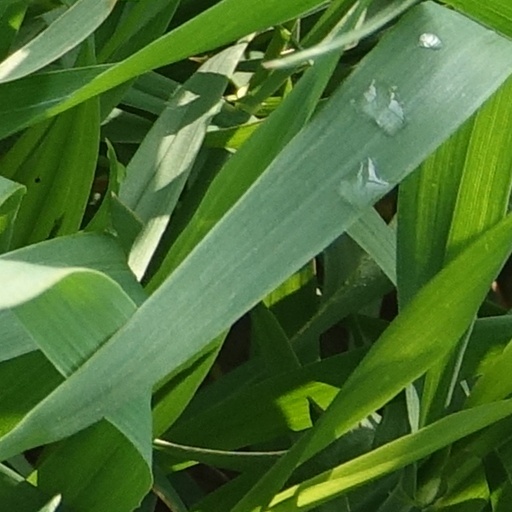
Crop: wheat